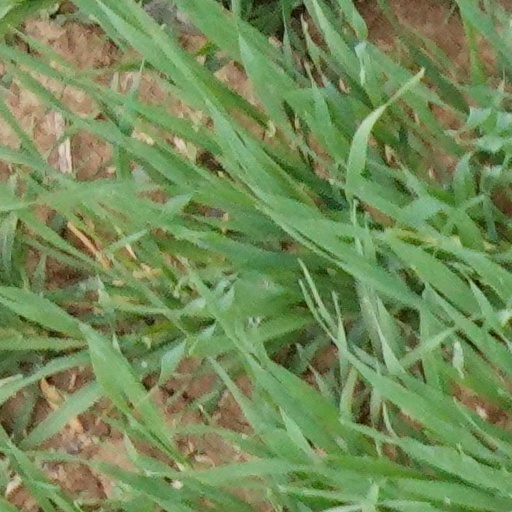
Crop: wheat